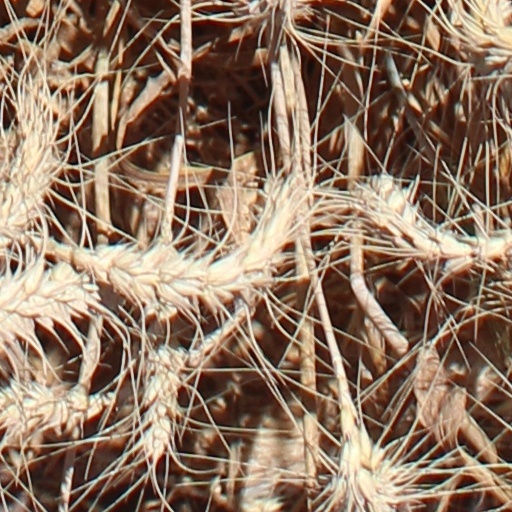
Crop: wheat